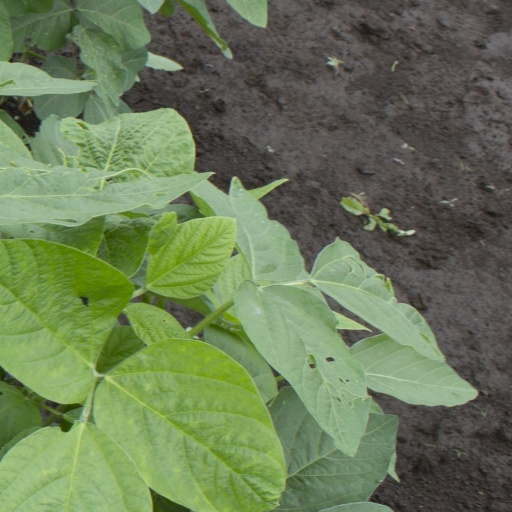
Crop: soybean